Louis-Nicolas Davout

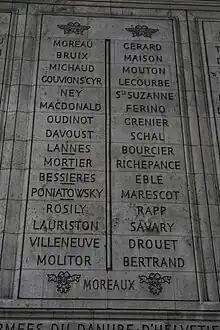
Davout's name, written as "Davoust", appears on the Arc de Triomphe, eastern pillar, column 14.

Upon the second restoration, Davout was deprived of his titles and was exiled to Louviers on 27 December 1815. When some of his subordinate generals were proscribed, he demanded to be held responsible for their acts, as executed under his orders, and he endeavoured to prevent the condemnation of Ney. After half a year, the hostility of the Bourbons towards Davout faded and he became reconciled to the monarchy. In 1817, his rank and titles were restored and in 1819, he became a member of the Chamber of Peers.